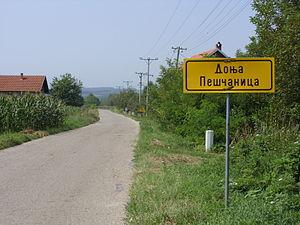
Donja Peščanica est un village de Serbie situé dans la municipalité d'Aleksinac, district de Nišava. Au recensement de 2011, il comptait 95 habitants.